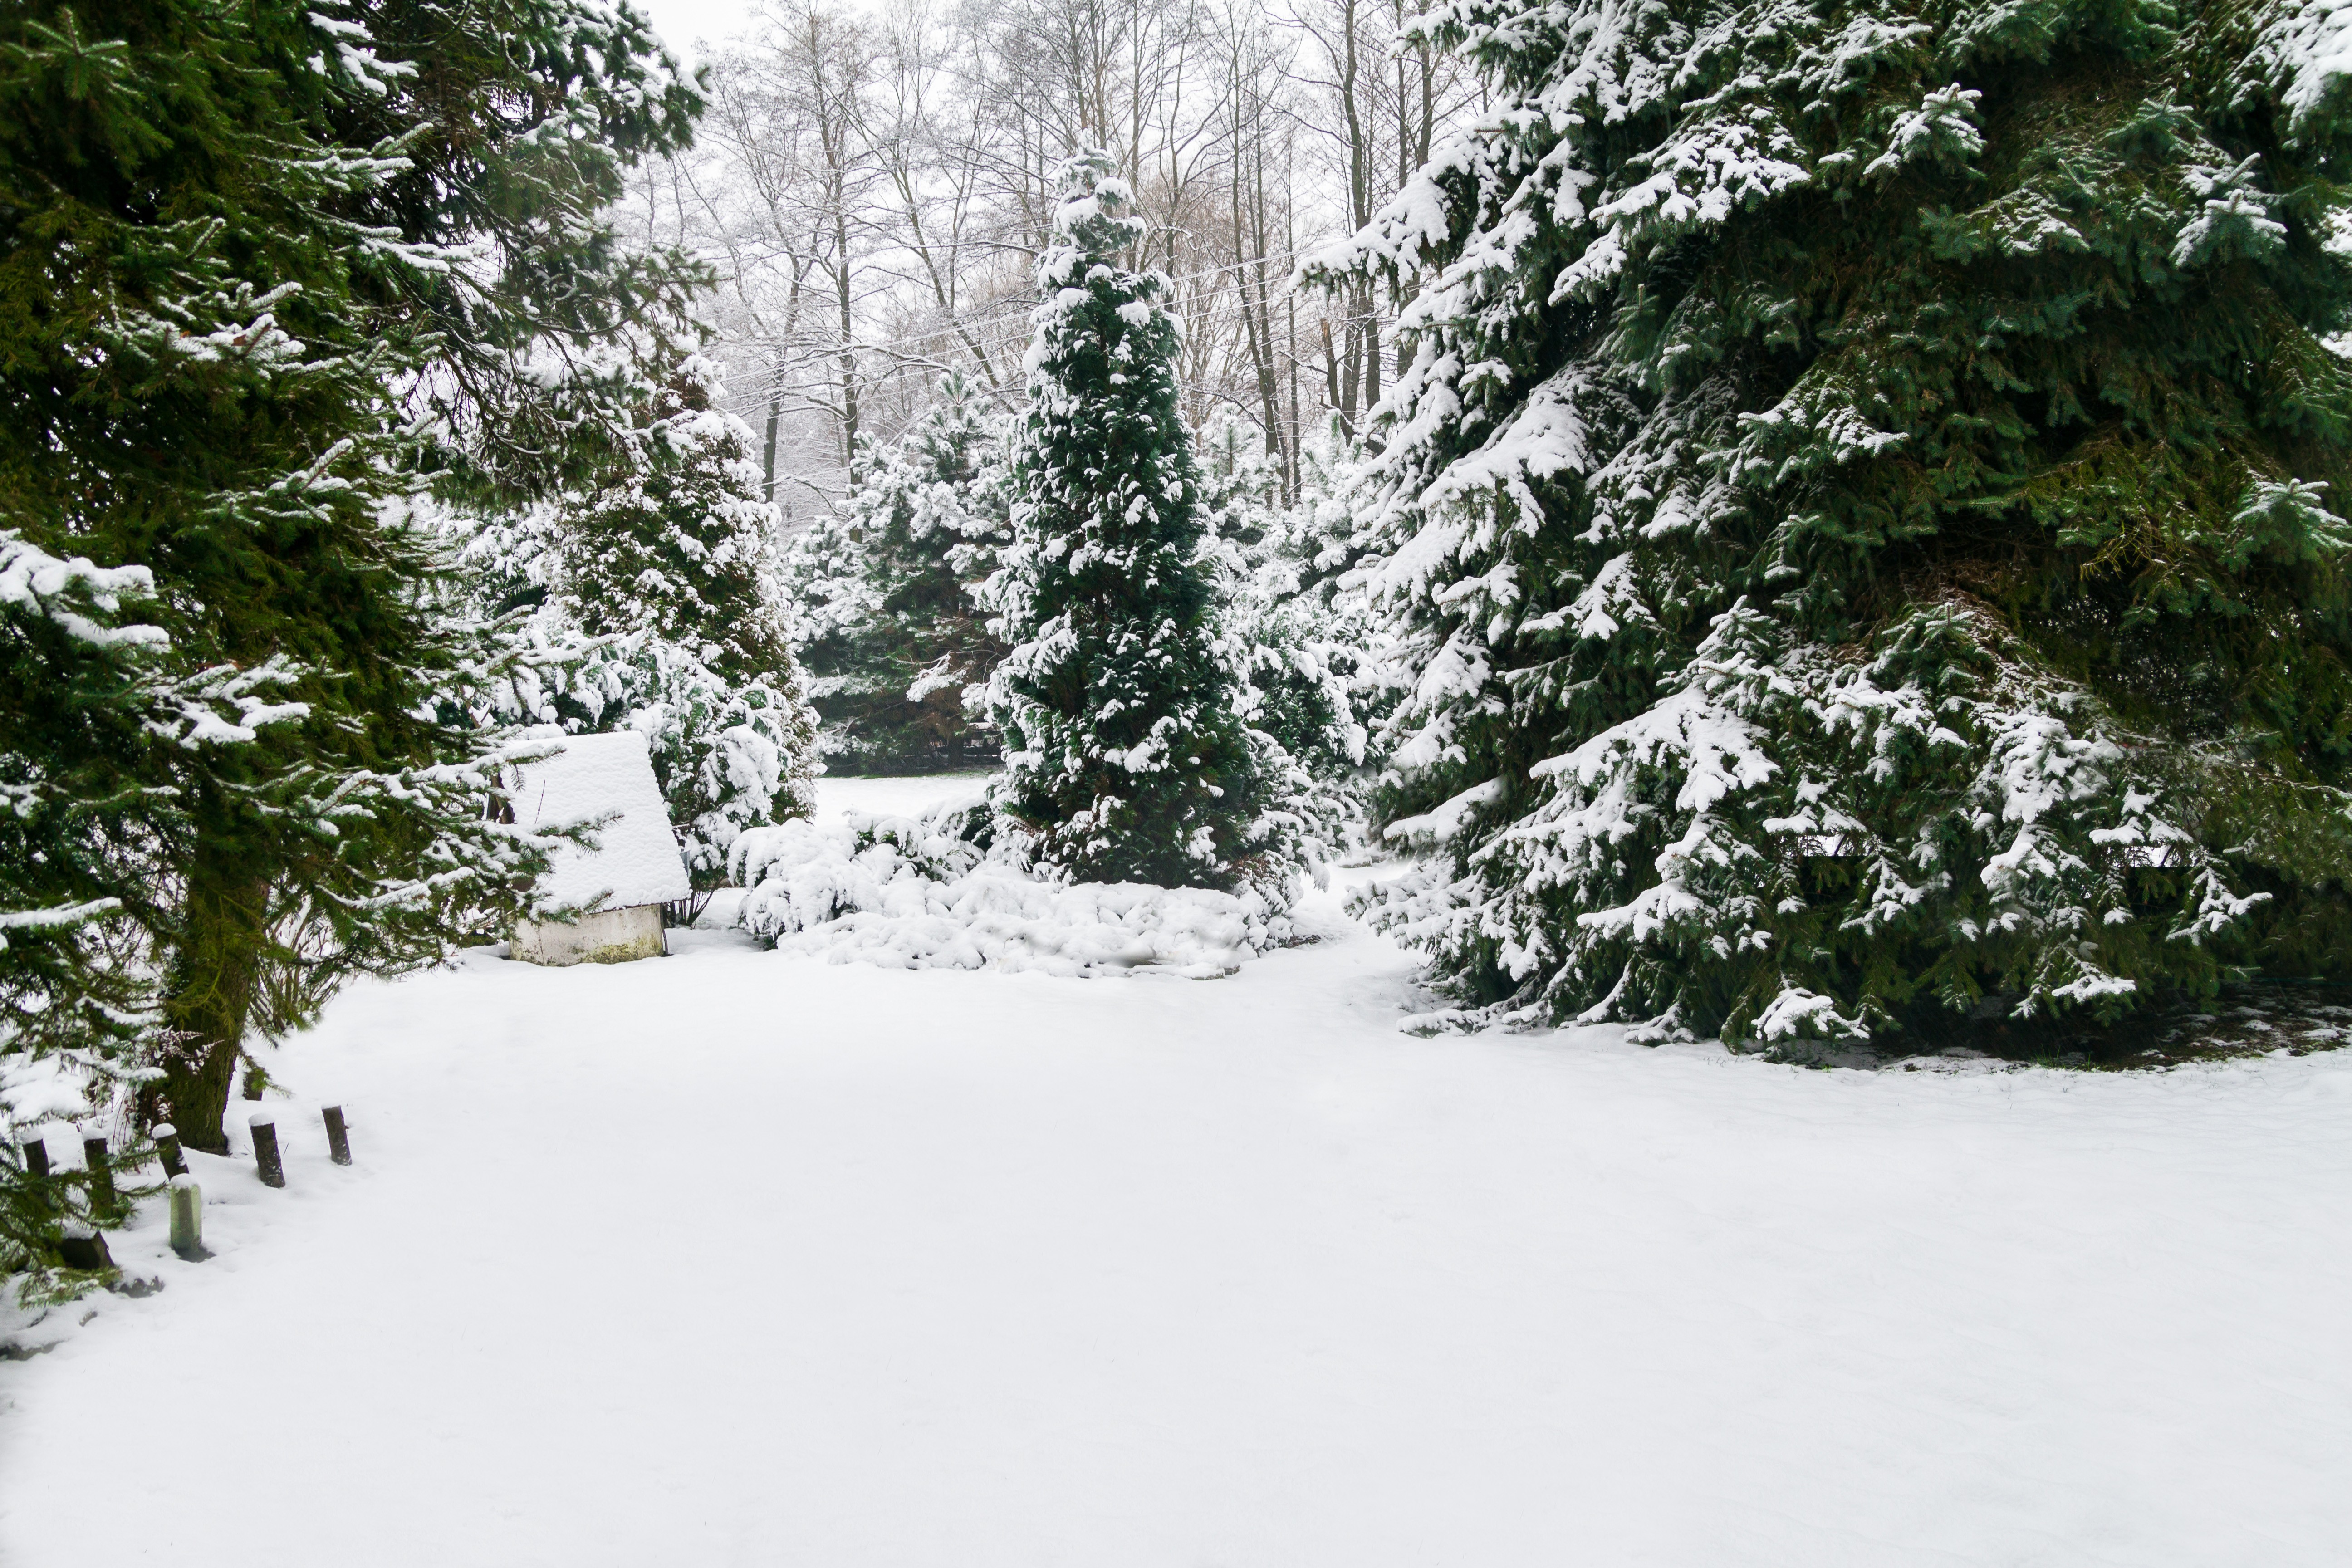
tree, nature, forest, branch, snow, winter, white, frost, pine, weather, freeze, christmas, season, trees, needles, seasonal, landscapes, beautiful, blizzard, december, xmas, chilly, freezing, woody plant, winter storm